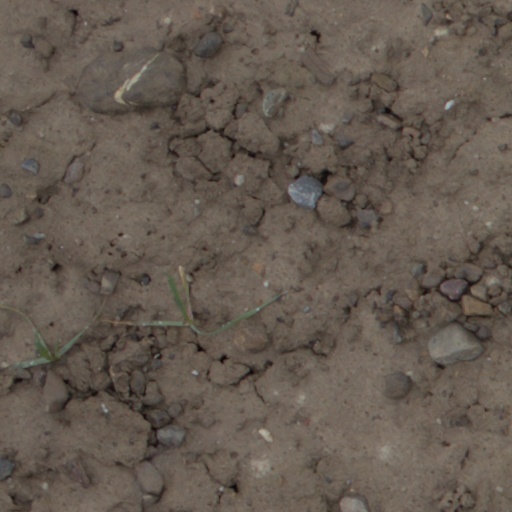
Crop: wheat